Höngeda

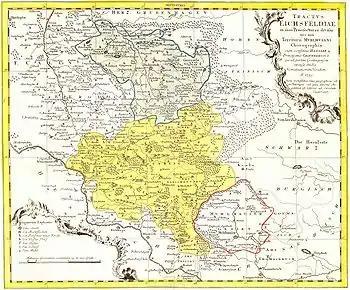
The "Eichsfeld" region and the territory of the "Reichsstadt" (imperial city) "Mühlhausen" with "Hongeda" (Höngeda) around 1759 (the map contains some errors)

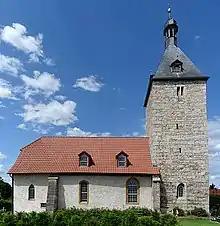
St Cyriacus's Church

On 4 June 1300, Landgrave Frederick I sold the village, together with Grabe and Bollstedt, to the imperial city of Mühlhausen.